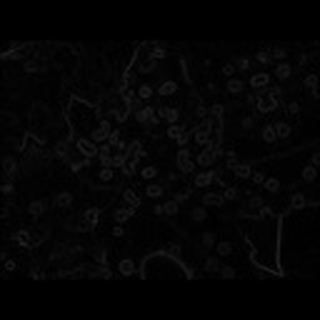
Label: cotton_target_spot